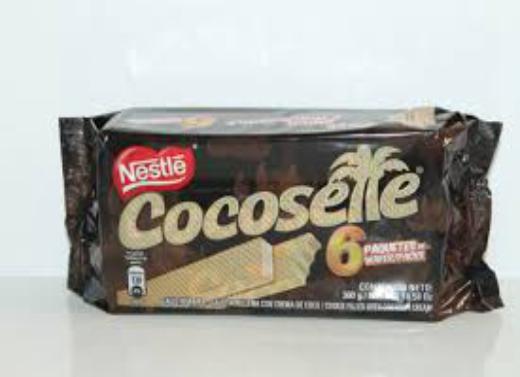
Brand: Cocosette
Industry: Food